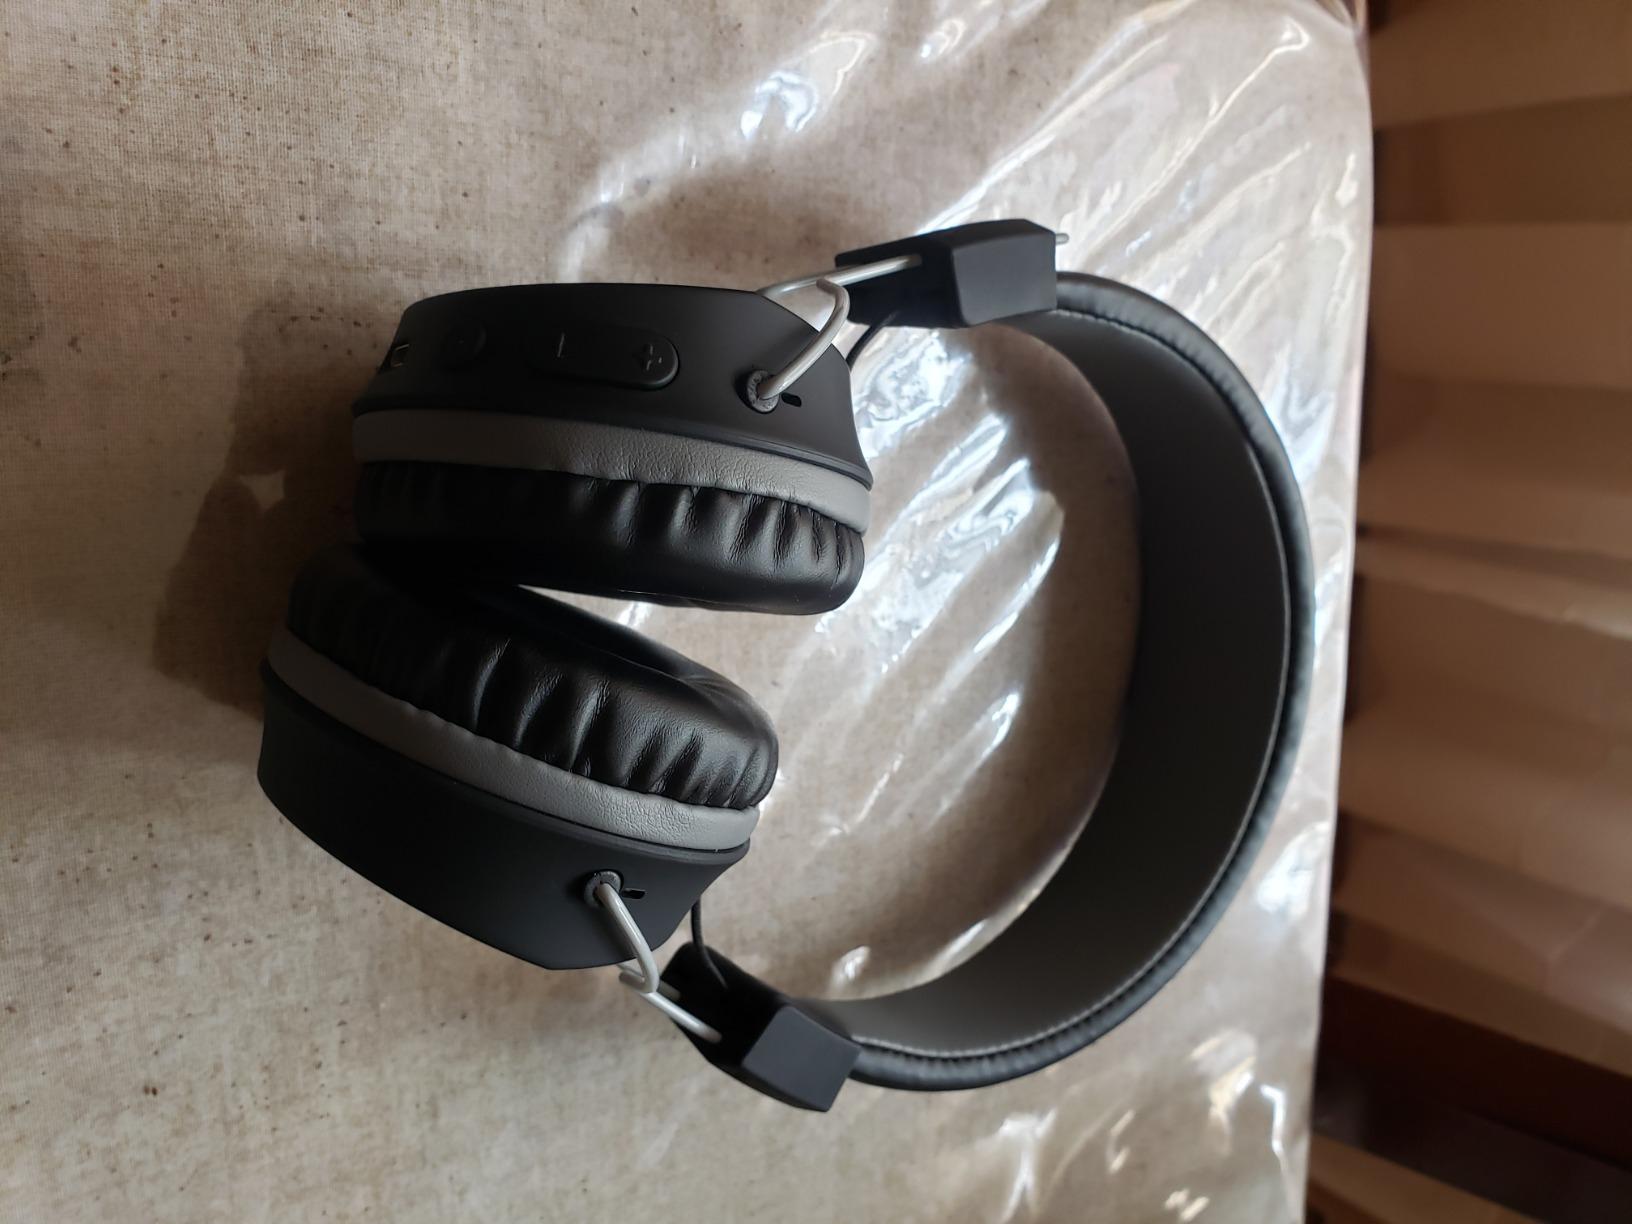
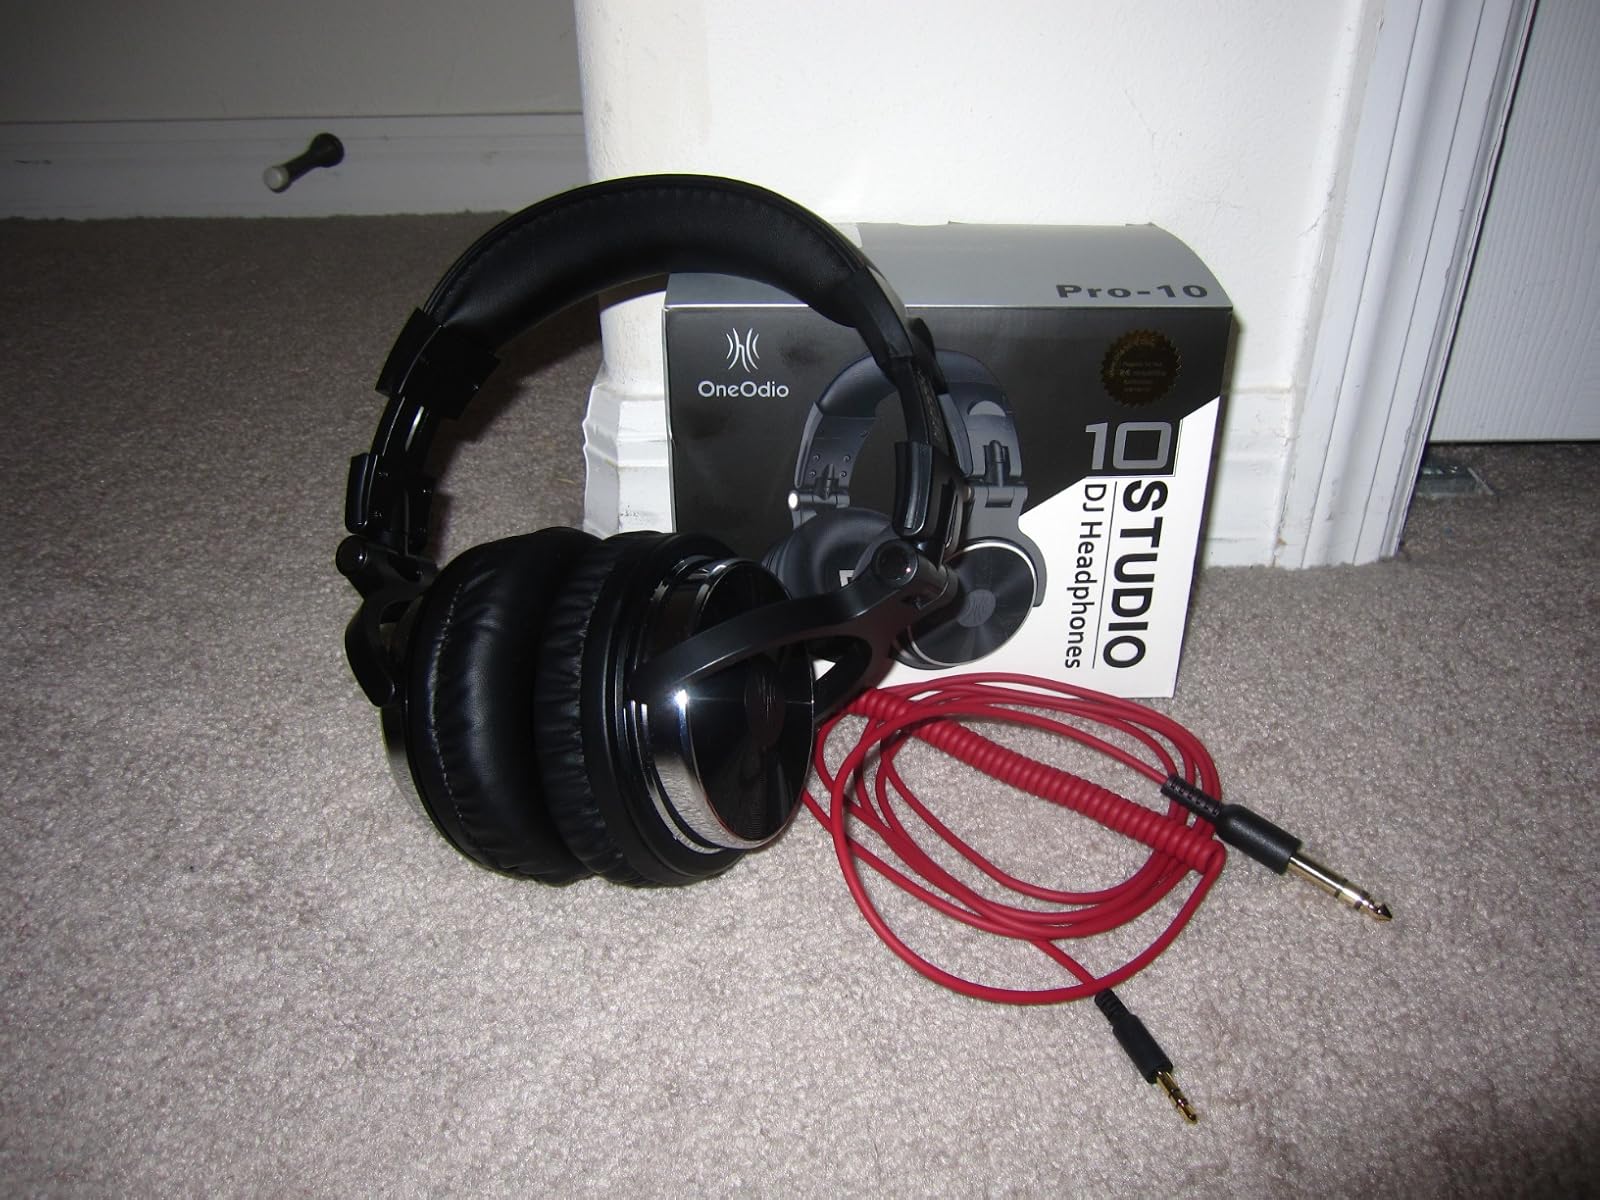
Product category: headphones
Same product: no